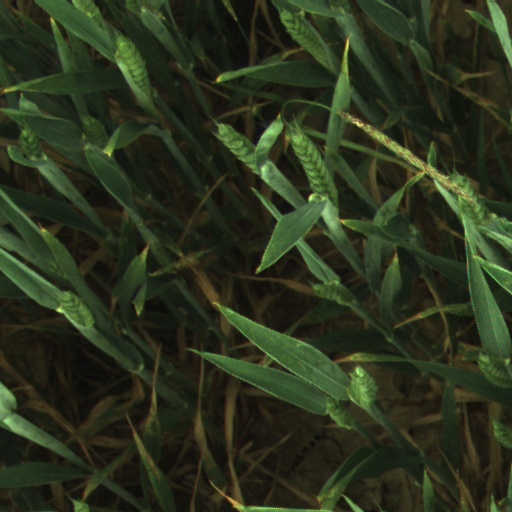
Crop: wheat